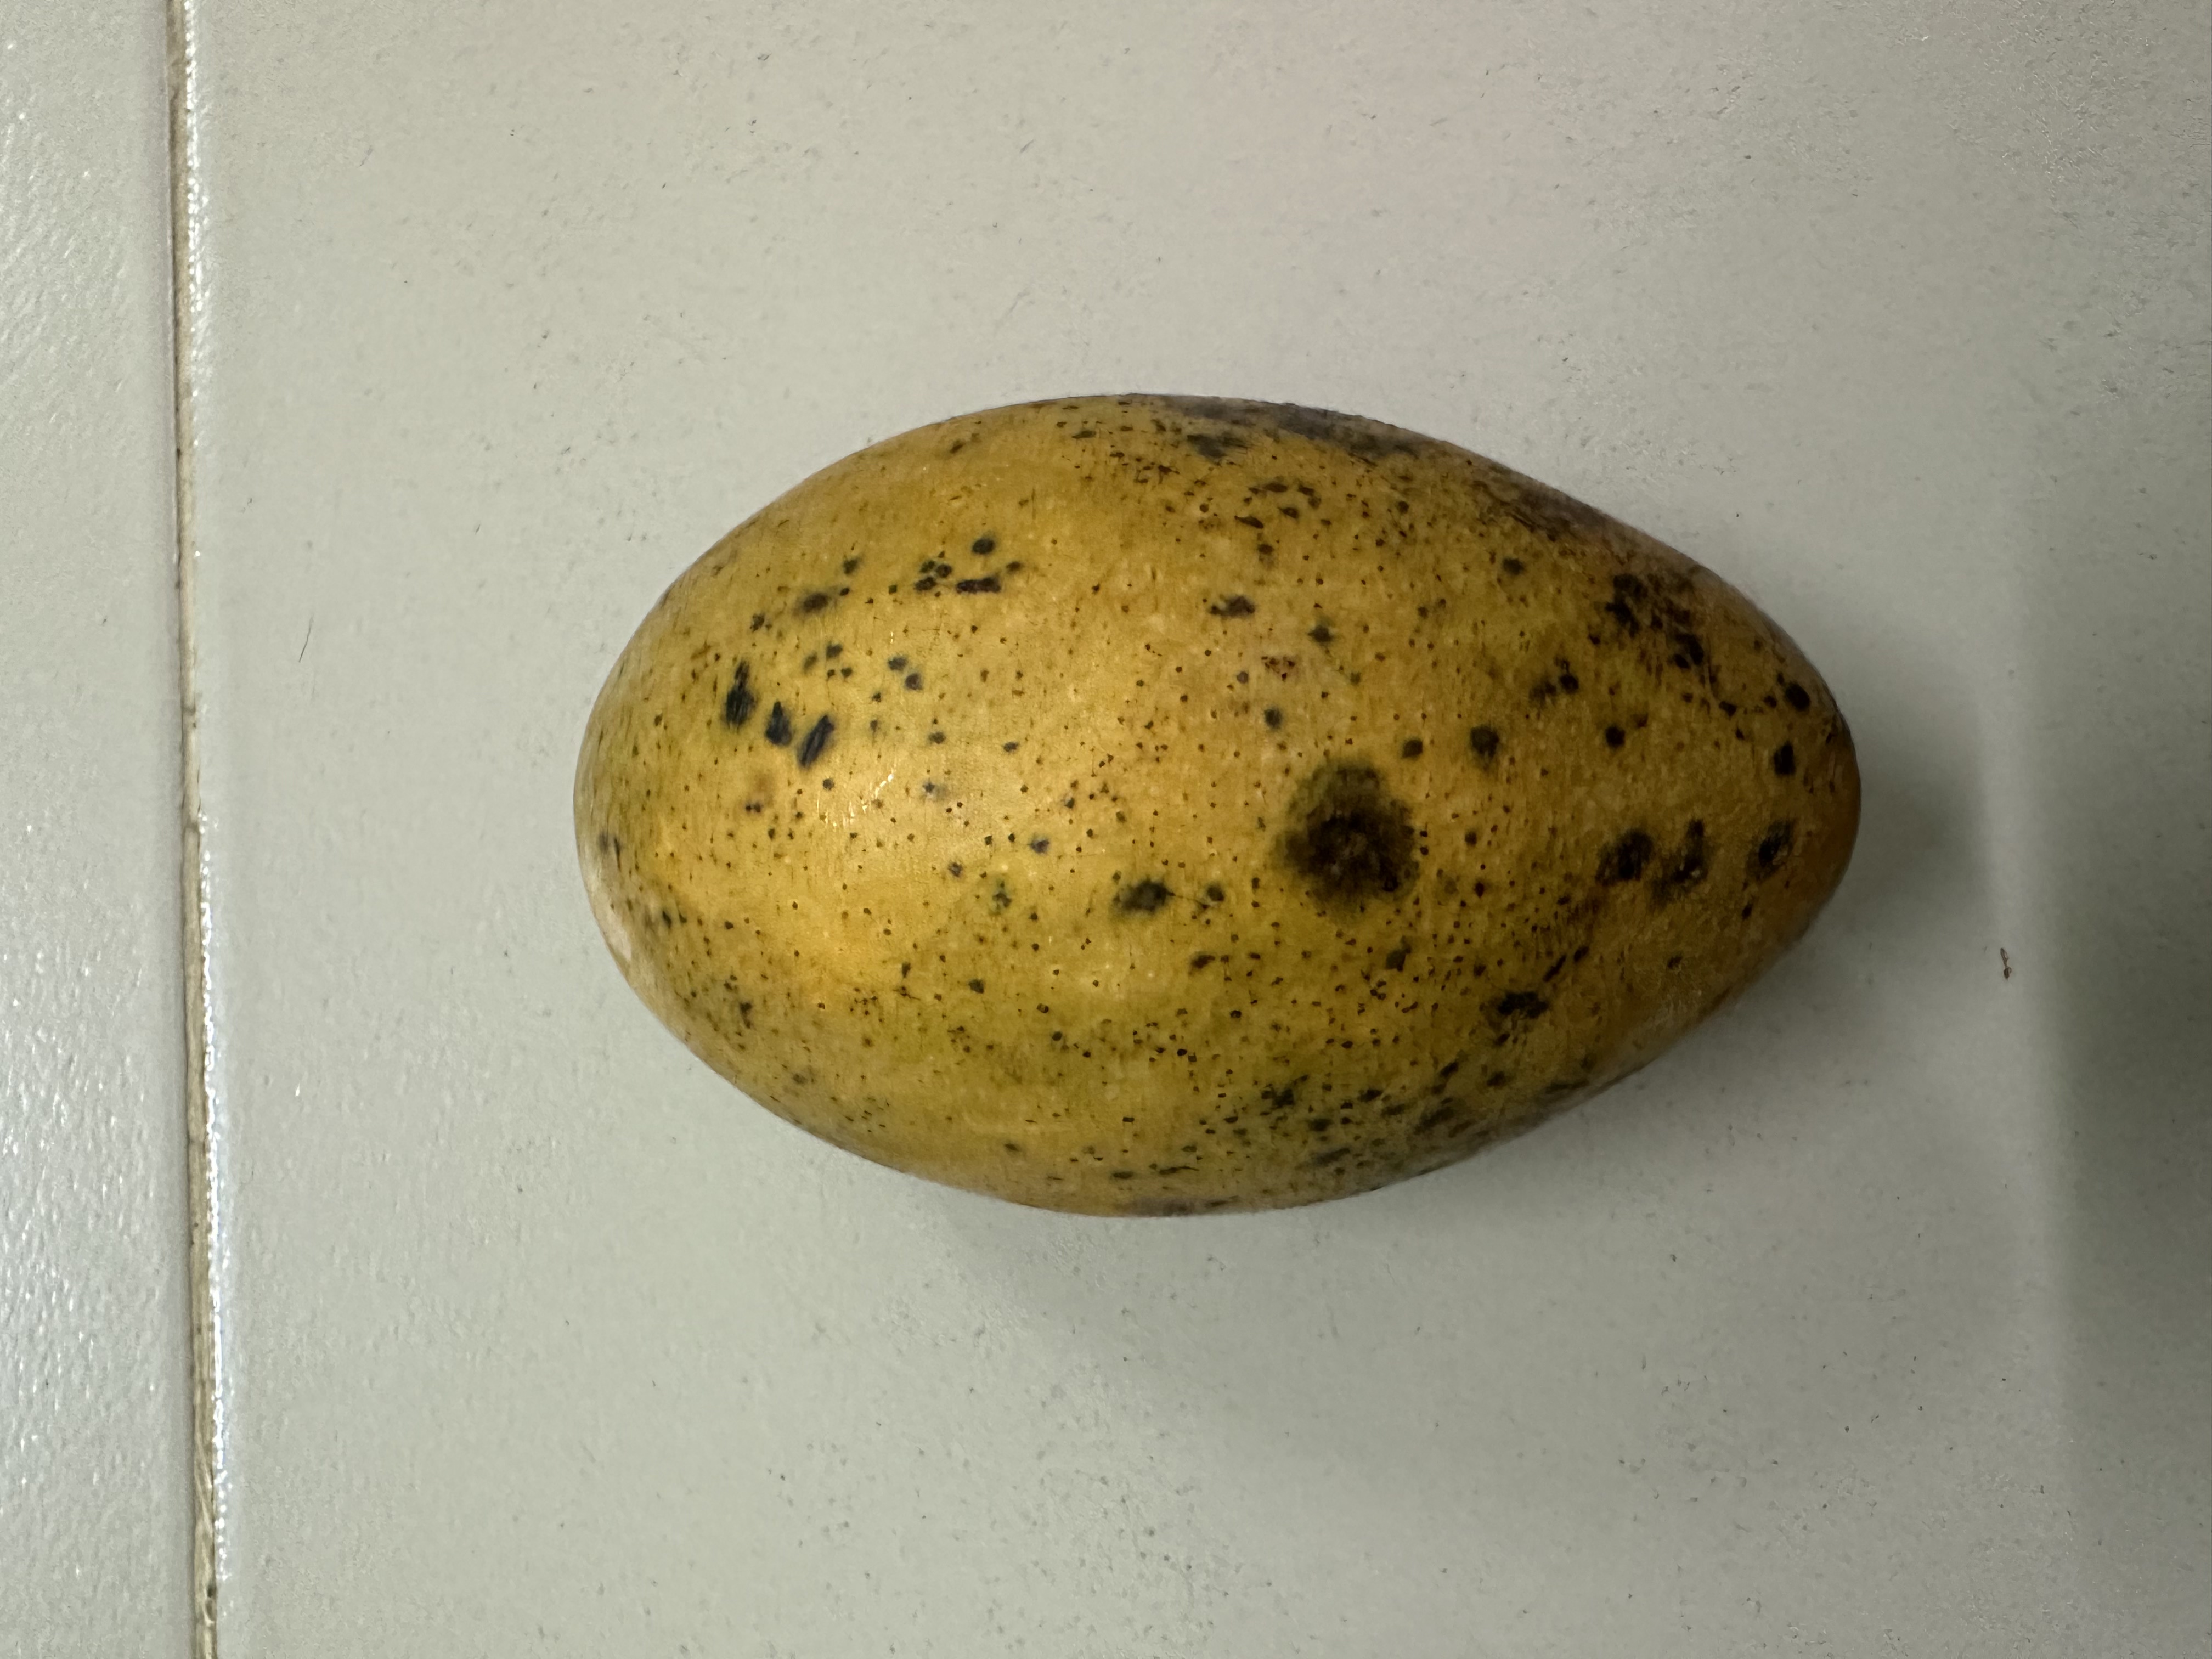
Mango variety: Mollika